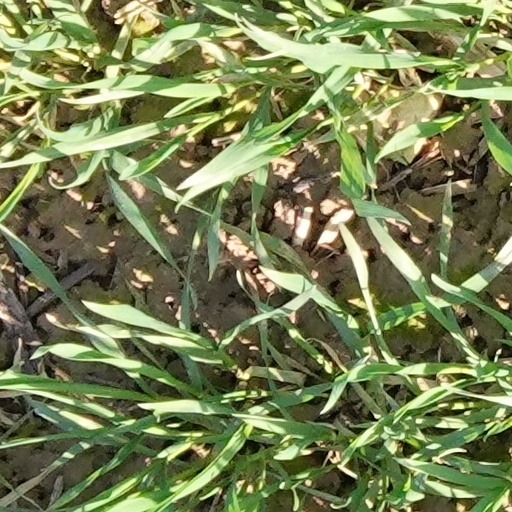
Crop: wheat